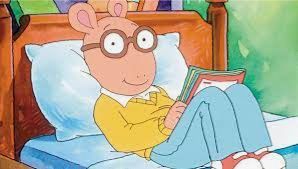
Portrait style: Cartoon Portrait